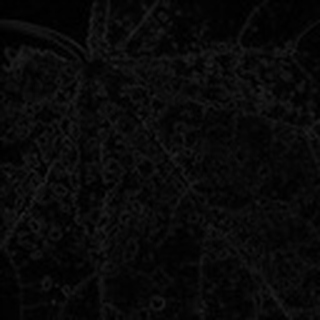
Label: cotton_powdery_mildew